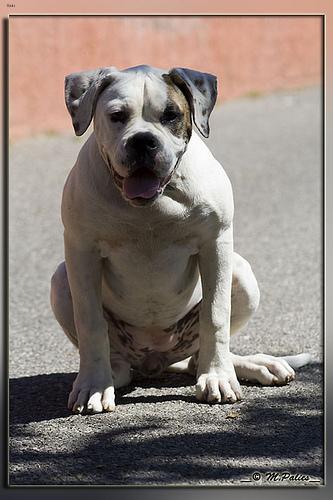
Breed: american bulldog